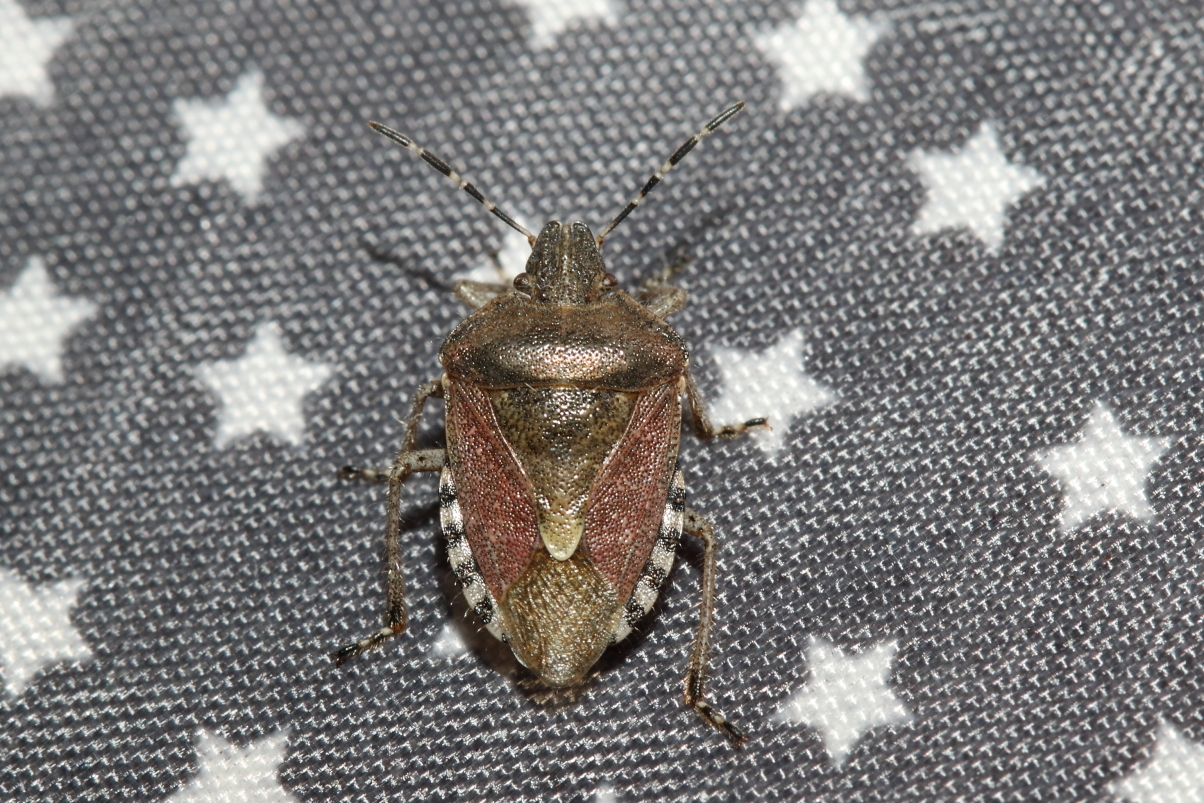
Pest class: stink_bug